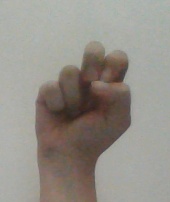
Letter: gaaf